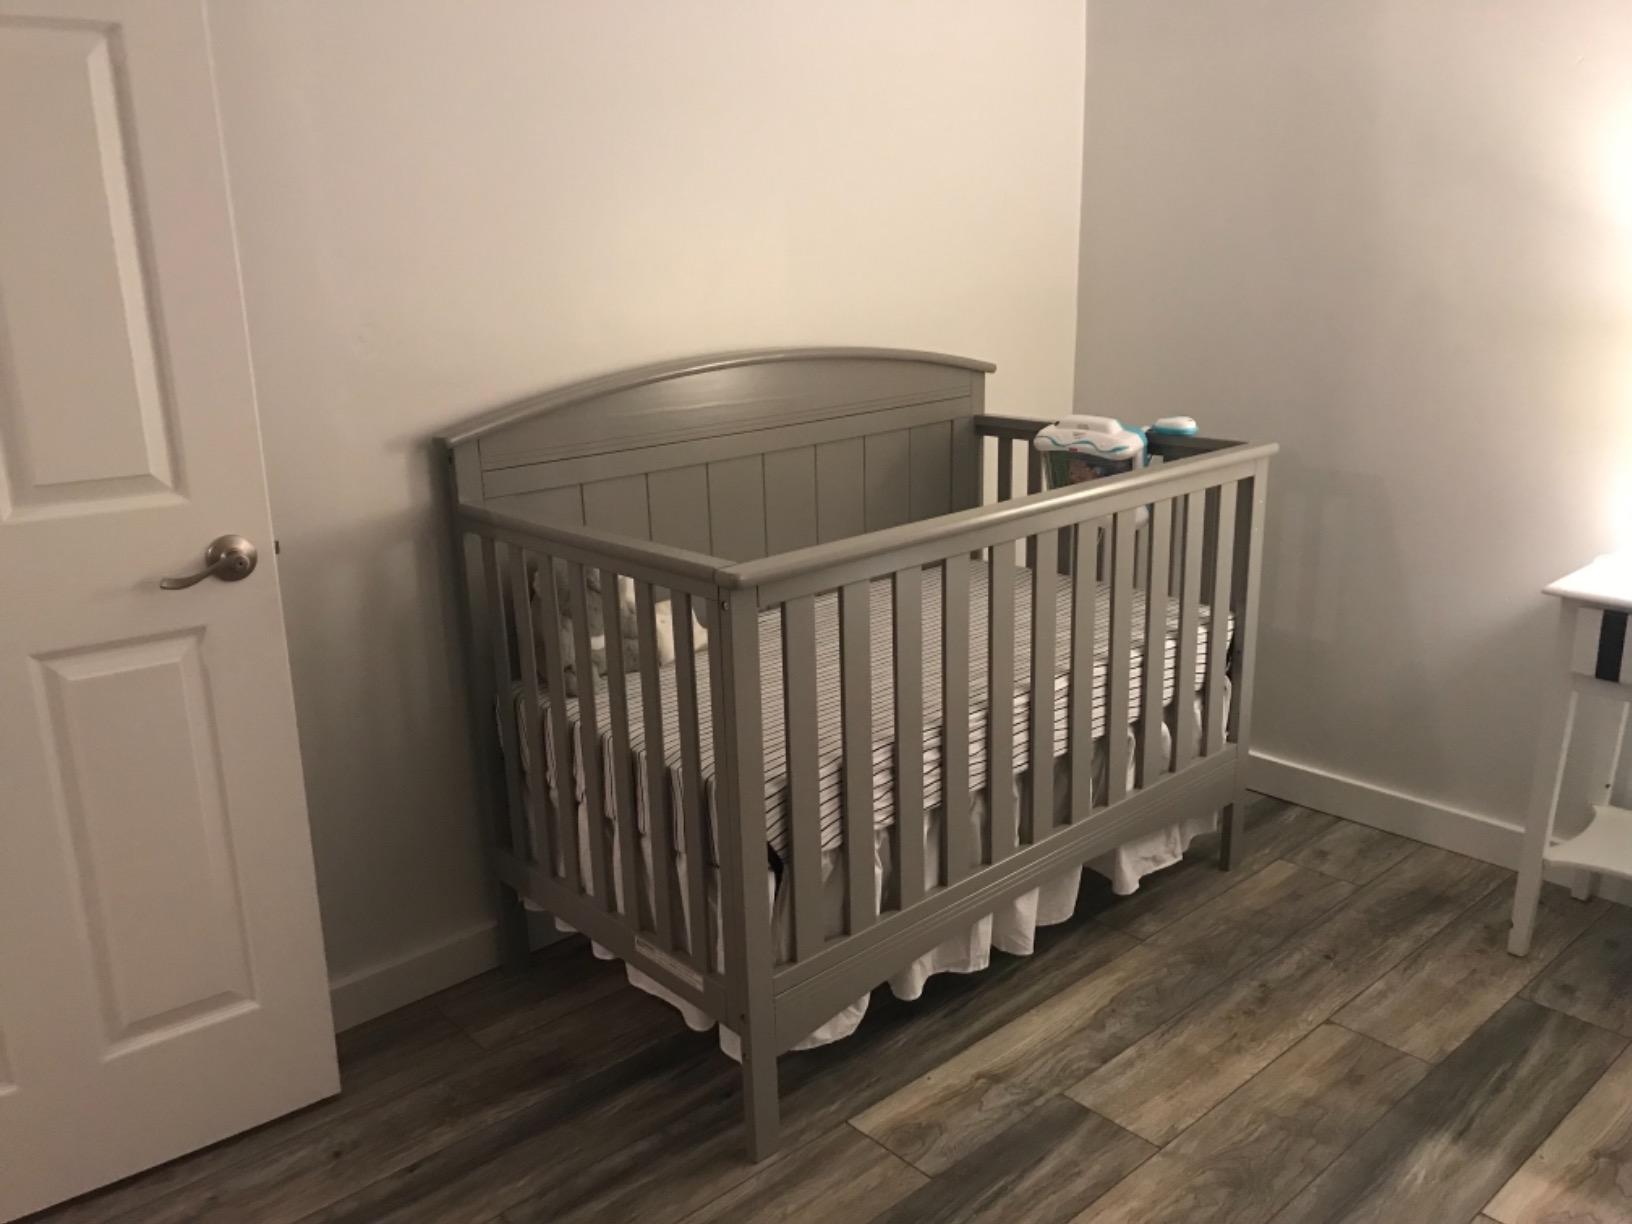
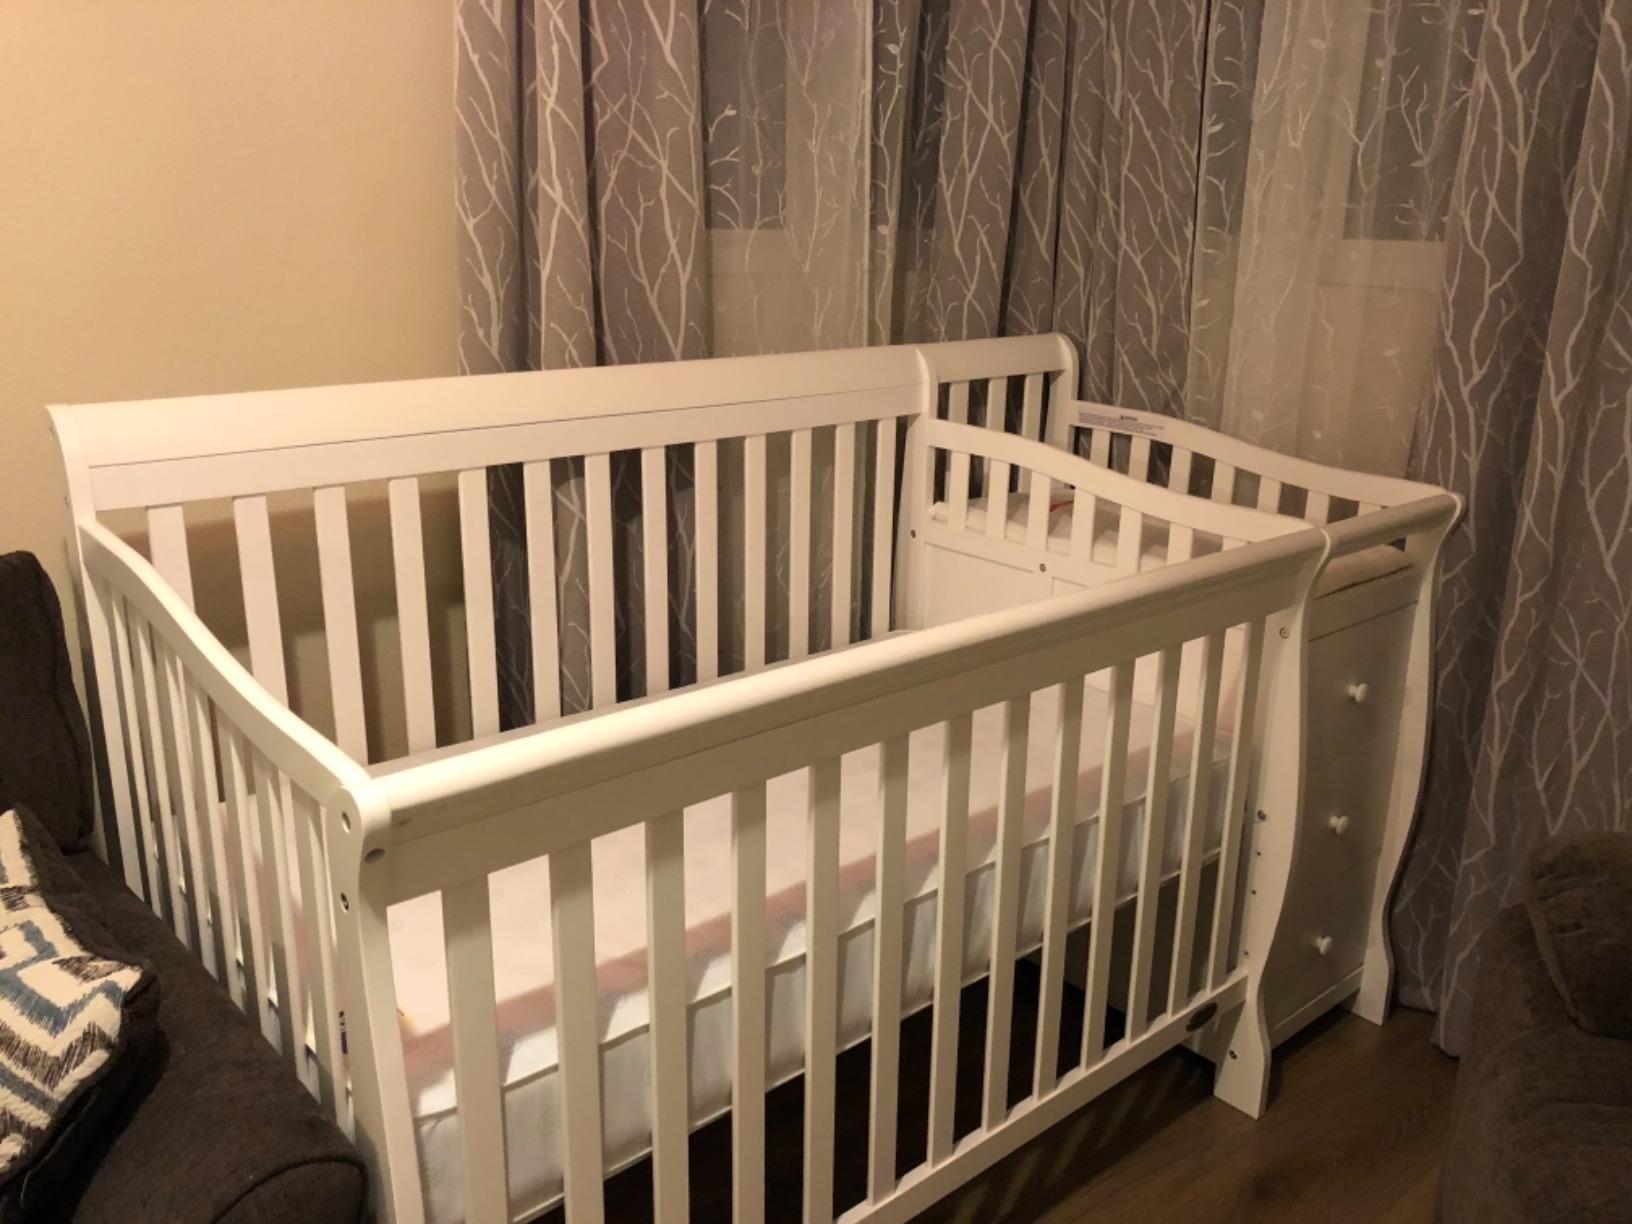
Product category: products_crib
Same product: no